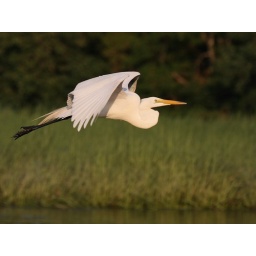
Great egret captured in flight over the green water